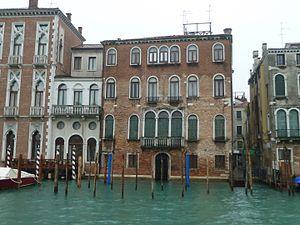
Palazzo Nani Mocenigo (Dorsoduro)
Le Palazzetto Nani Mocenigo est un bâtiment civil vénitien situé dans le quartier Dorsoduro et surplombant le Grand Canal entre la Casa Santomaso et le Palazzo Genovese, non loin de la basilique de Santa Maria della Salute.